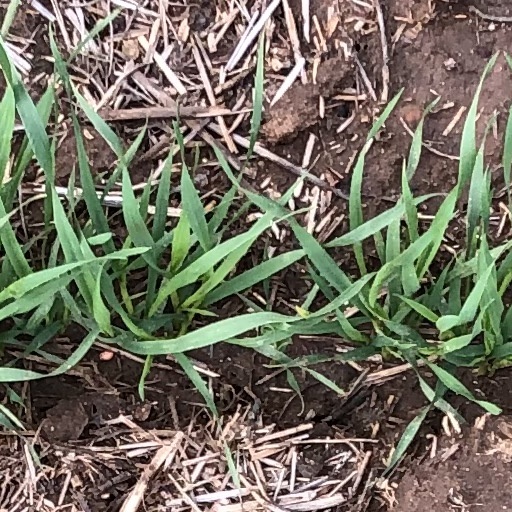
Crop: wheat